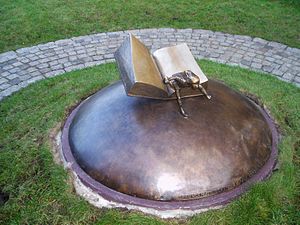
Nils Holgersens forunderlige rejse gennem Sverige
Nils Holgersen-statue af Ralf Borselius i Karlskrona.
Nils Holgersens forunderlige rejse gennem Sverige er en børnebog af Selma Lagerlöf, udgivet på svensk i to dele, 1906-1907. Lagerlöf havde i 1902 fået til opgave af den svenske folkeskolelærerforening at skrive en læsebog om Sveriges folk, geografi og natur. Hun studerede den svenske natur og dyreliv i tre år som forberedelse til bogen. På trods af at bogen var tænkt som en svensk skolebog, er den oversat til mange sprog.